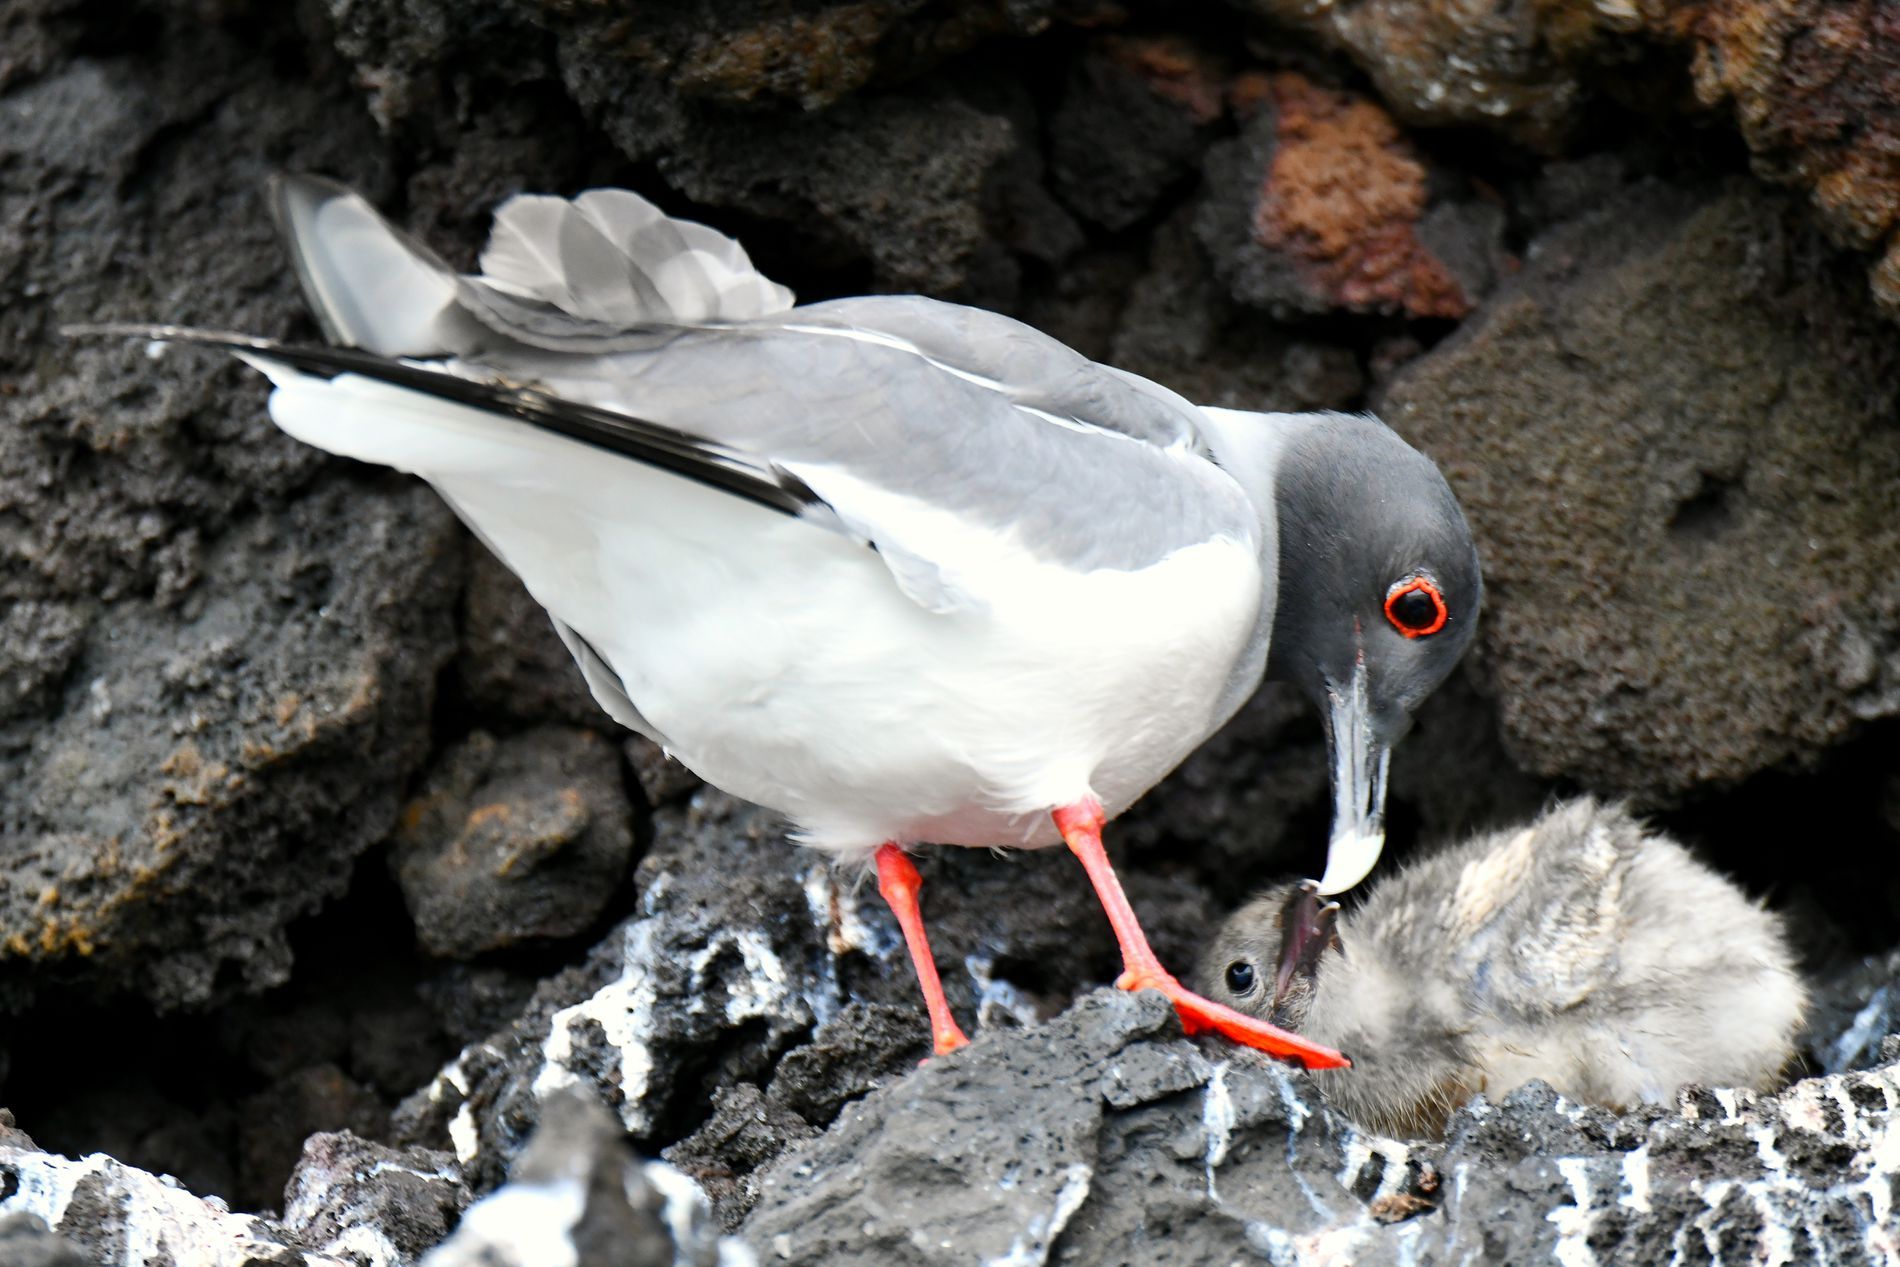
Parent Bird Feeding Its Chick
Two swallow-tailed gulls perched on a rocky cliff. The mother has white feathers with gray patches on her back, a gray head, red and black eyes, and a black tail. The young one is light gray with a black eye. The mother is seen feeding her young one, which is lying on its back.
A close-up shot of two swallow-tailed gulls perched on a rocky cliff; the mother is seen beak-feeding her young bird as it lies on its back, creating a sense of affection and care. The natural lighting highlights the beautiful details of the birds and creates a contrast with the grey and white tones of the birds and with the dark, earthy hues of the rocky cliff behind them.
Labels: Animal, Beak, Bird, Rock, Booby, Seagull, Waterfowl, Finch, Pigeon, Rubble, Outdoors, Puffin, Anseriformes, Nature, Reef, Sea, Sea Life, Water, Blackbird, Goose, Swallow-tailed gull, Swallow-tailed gulls, cliff
Camera: NIKON CORPORATION NIKON D850
Lens: 80-400mm f/4.5-5.6, AF-S Nikkor 80-400mm f/4.5-5.6G ED VR
Aperture: F5.6
Exposure: 1/250 sec
ISO: 1600
Focal length: 400.0 mm